Dr. Alban

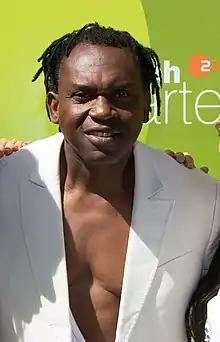
Dr. Alban in 2018

Ogbuagu Alban Uzoma Nwapa (born 26 August 1957), better known by his stage name Dr. Alban, is a Nigerian-Swedish musician and producer with his own record label, Dr. Records. His music can best be described as Eurodance/hip-hop reggae in a dancehall style. He has sold an estimated 16 million records worldwide and is most famous for his worldwide 1992 hit "It's My Life", from the album "One Love".